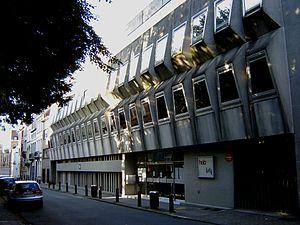
Le département de traduction et interprétation est, depuis 2015, un département de la faculté des lettres, traduction et communication de l'Université libre de Bruxelles. Avant cette fusion, elle faisait partie de la Haute École de la ville de Bruxelles du réseau de la Communauté française de Belgique. Elle forme des traducteurs et interprètes depuis 1958. Elle est située à Uccle.